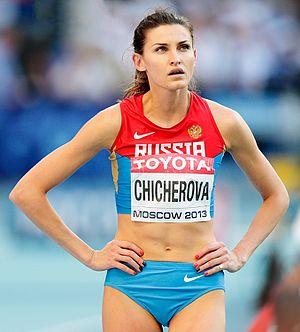
Anna Vladimirovna Chicherova est une athlète russe, spécialiste du saut en hauteur. Elle est mariée au sprinteur kazakh Gennadiy Chernovol.